Gustavo Cabral

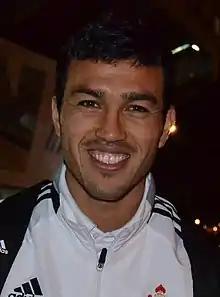
Cabral in 2015

Gustavo Daniel Cabral (born 14 October 1985) is an Argentine professional footballer who plays as a centre-back for Liga MX club Pachuca.